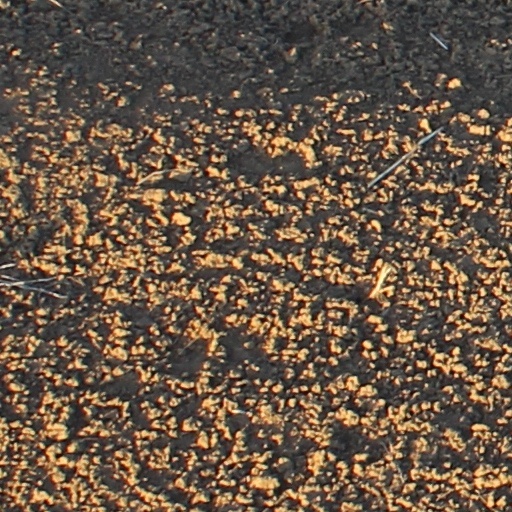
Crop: wheat